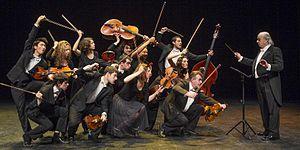
L'Orchestre de chambre de l'Empordà est un orchestre de chambre dont le siège est à Figueras. L'orchestre a été fondé en 1989.